Fuente Álamo de Murcia

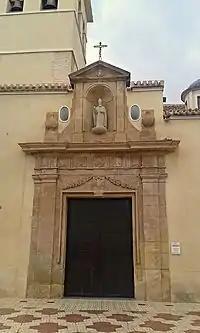

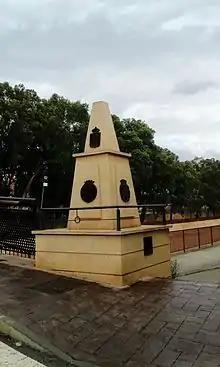
Monument. Former border between Murcia, Cartagena and Lorca

The town can trace its history back to 1520, although there was activity in and around the site of the town several years prior to this date. The area was used for Transhumance by the shepherds and goat herders from La Mancha and there is a village and area named La Manchica (little La Mancha) to the south of Fuente Álamo.